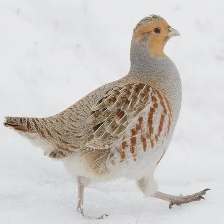
Species: SNOW PARTRIDGE
Scientific name: LERWA LERWA
ImageNet parent category: partridge